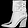
Label: Ankle boot